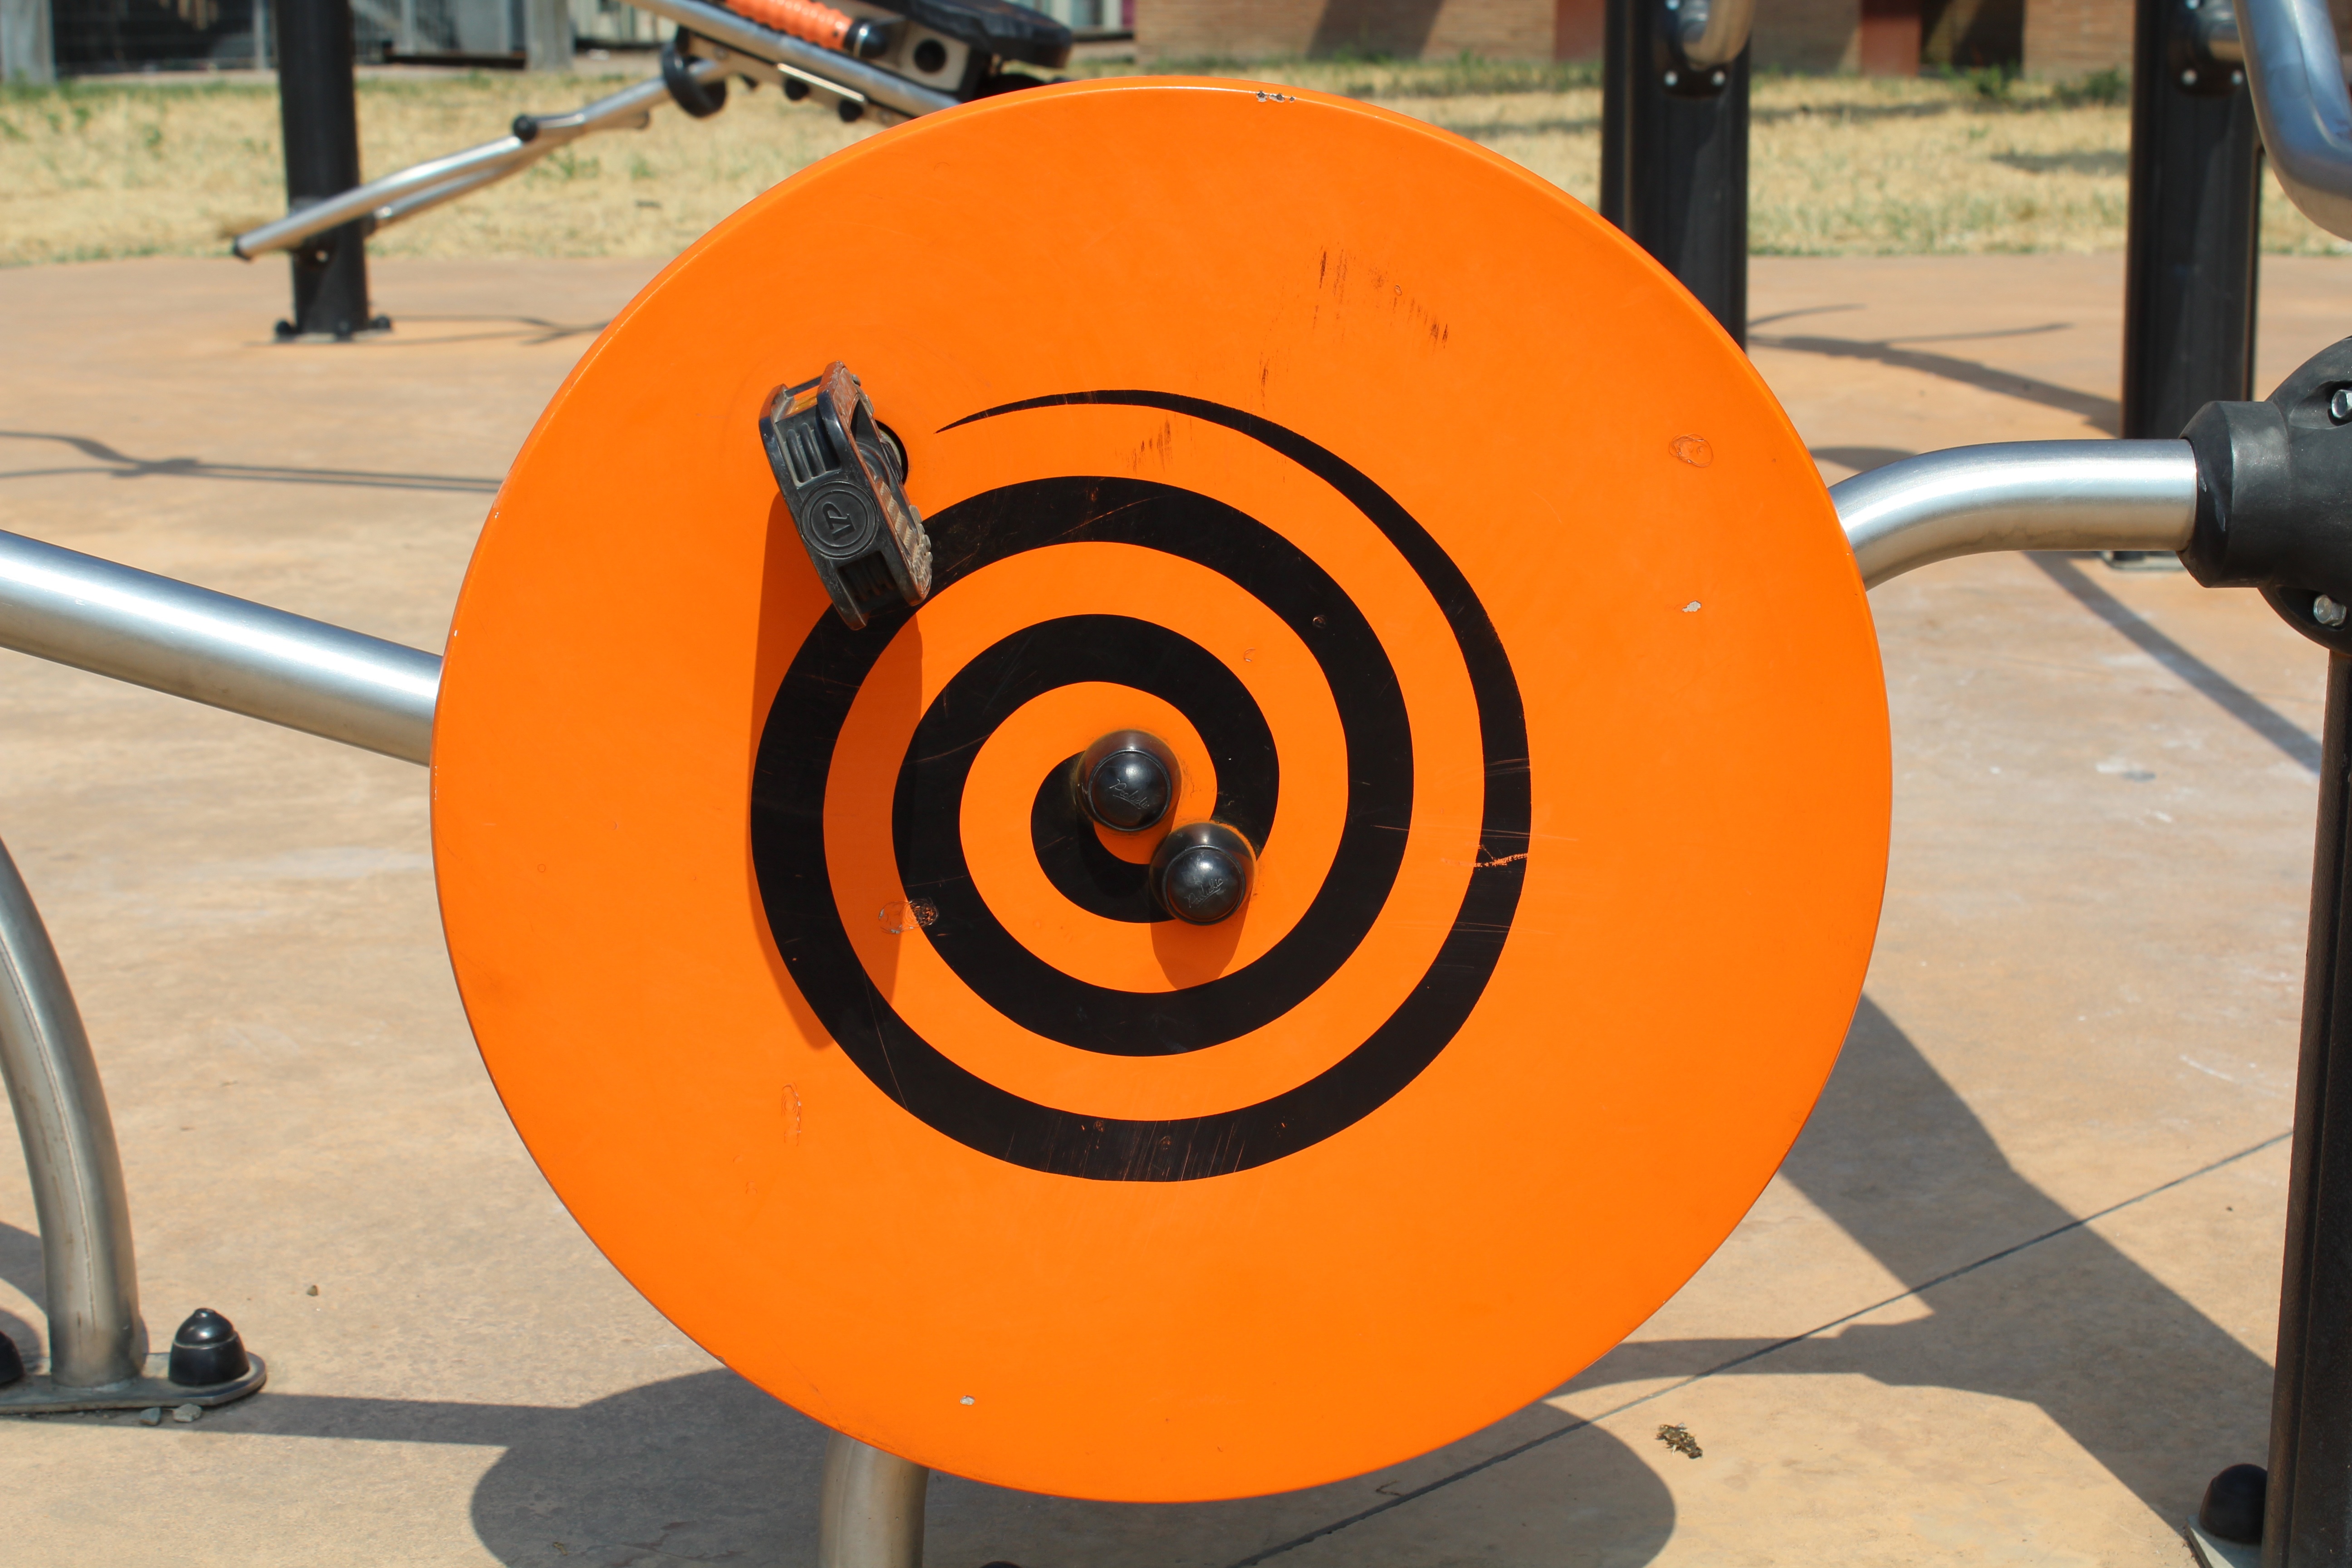
wheel, game, round, park, pedal, children, playground, shoot, pedals, vortex, kids game